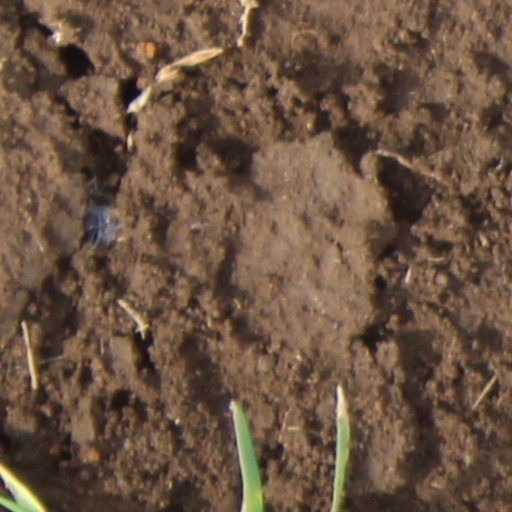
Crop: wheat